Palm Bay, Florida

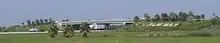
City name marker erected on I-95 in 2002

Palm Bay utilizes the council-manager form of government.